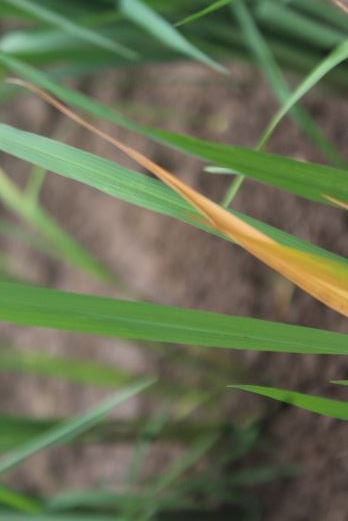
Disease: Tungro